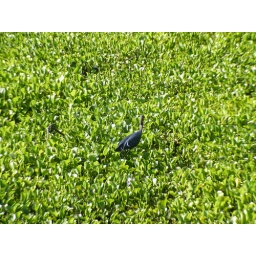
black in a sea of green